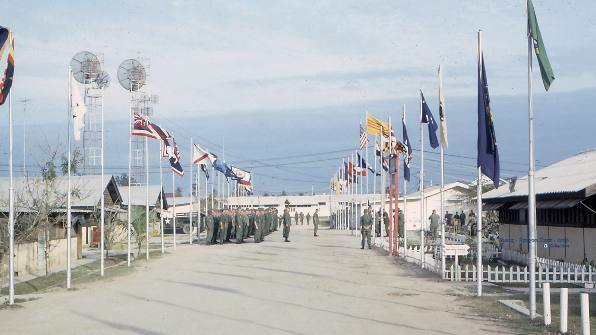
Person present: No